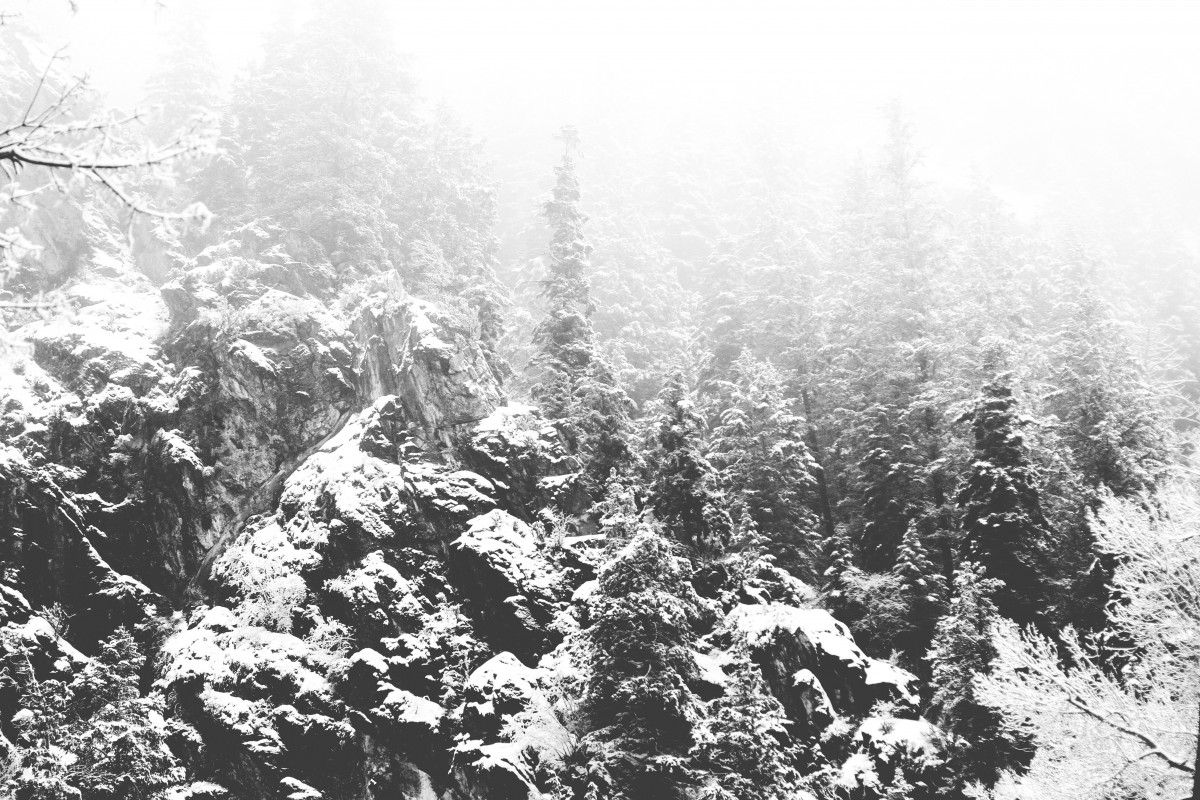
Tags: forest, branch, snow, winter, black and white, frost, weather, season, spruce, woodland, habitat, freezing, monochrome photography, natural environment, atmospheric phenomenon